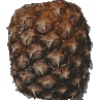
Label: Pineapple 1